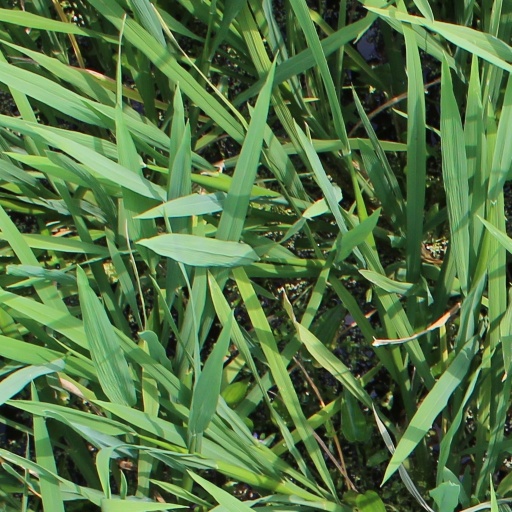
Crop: rice